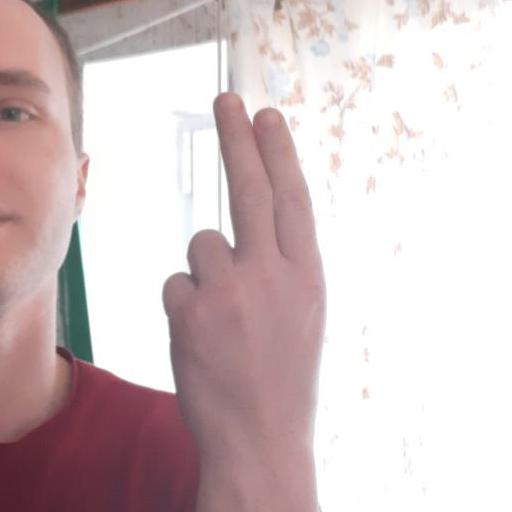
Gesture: two_up_inverted